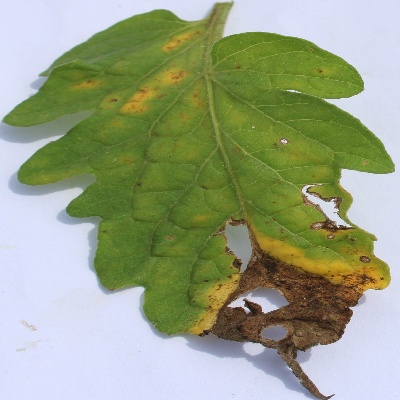
Crop: Tomato
Condition: leaf blight